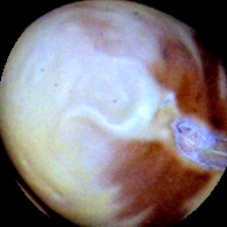
Label: Spotted